Roizy

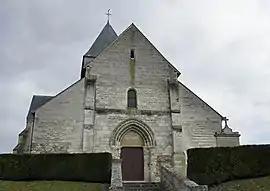
The church in Roizy

Roizy is a commune in the Ardennes department in northern France.